Ken Blackwell

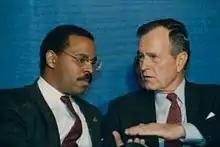
Blackwell with President George H. W. Bush in 1990

Blackwell became involved in politics through the Charter Committee, Cincinnati's third party. He was elected to and served on the Cincinnati city council.